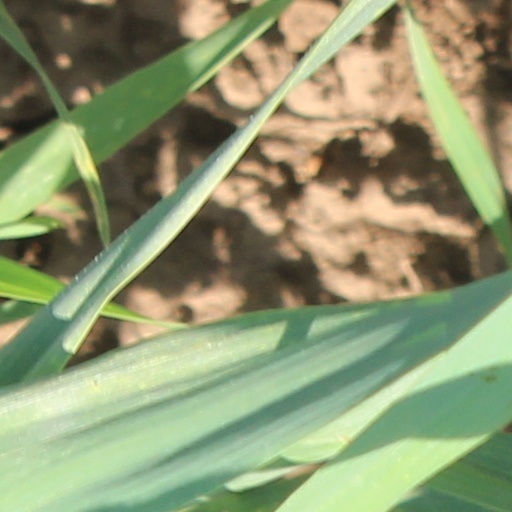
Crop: wheat